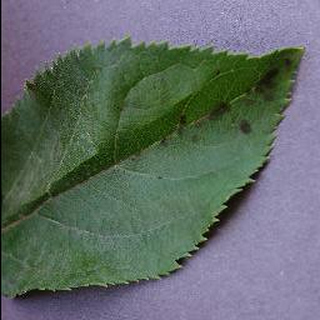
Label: apple_apple_scab